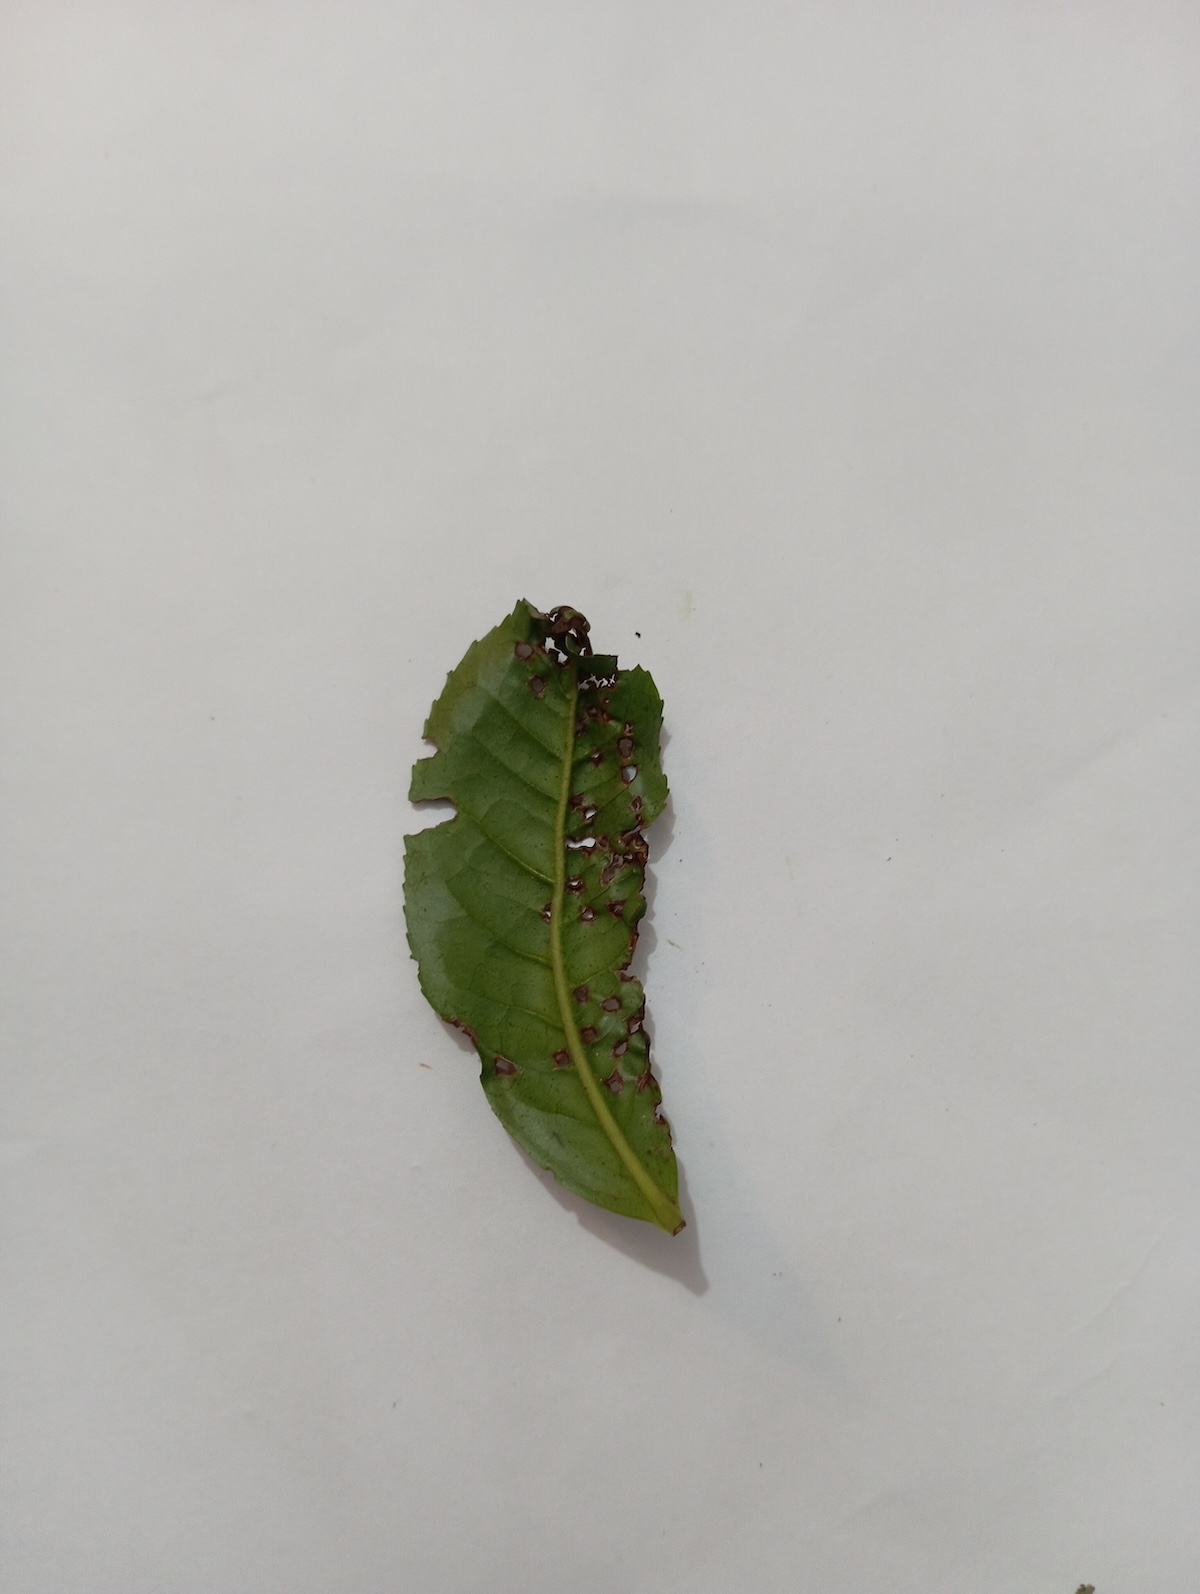
Label: Green mirid bug